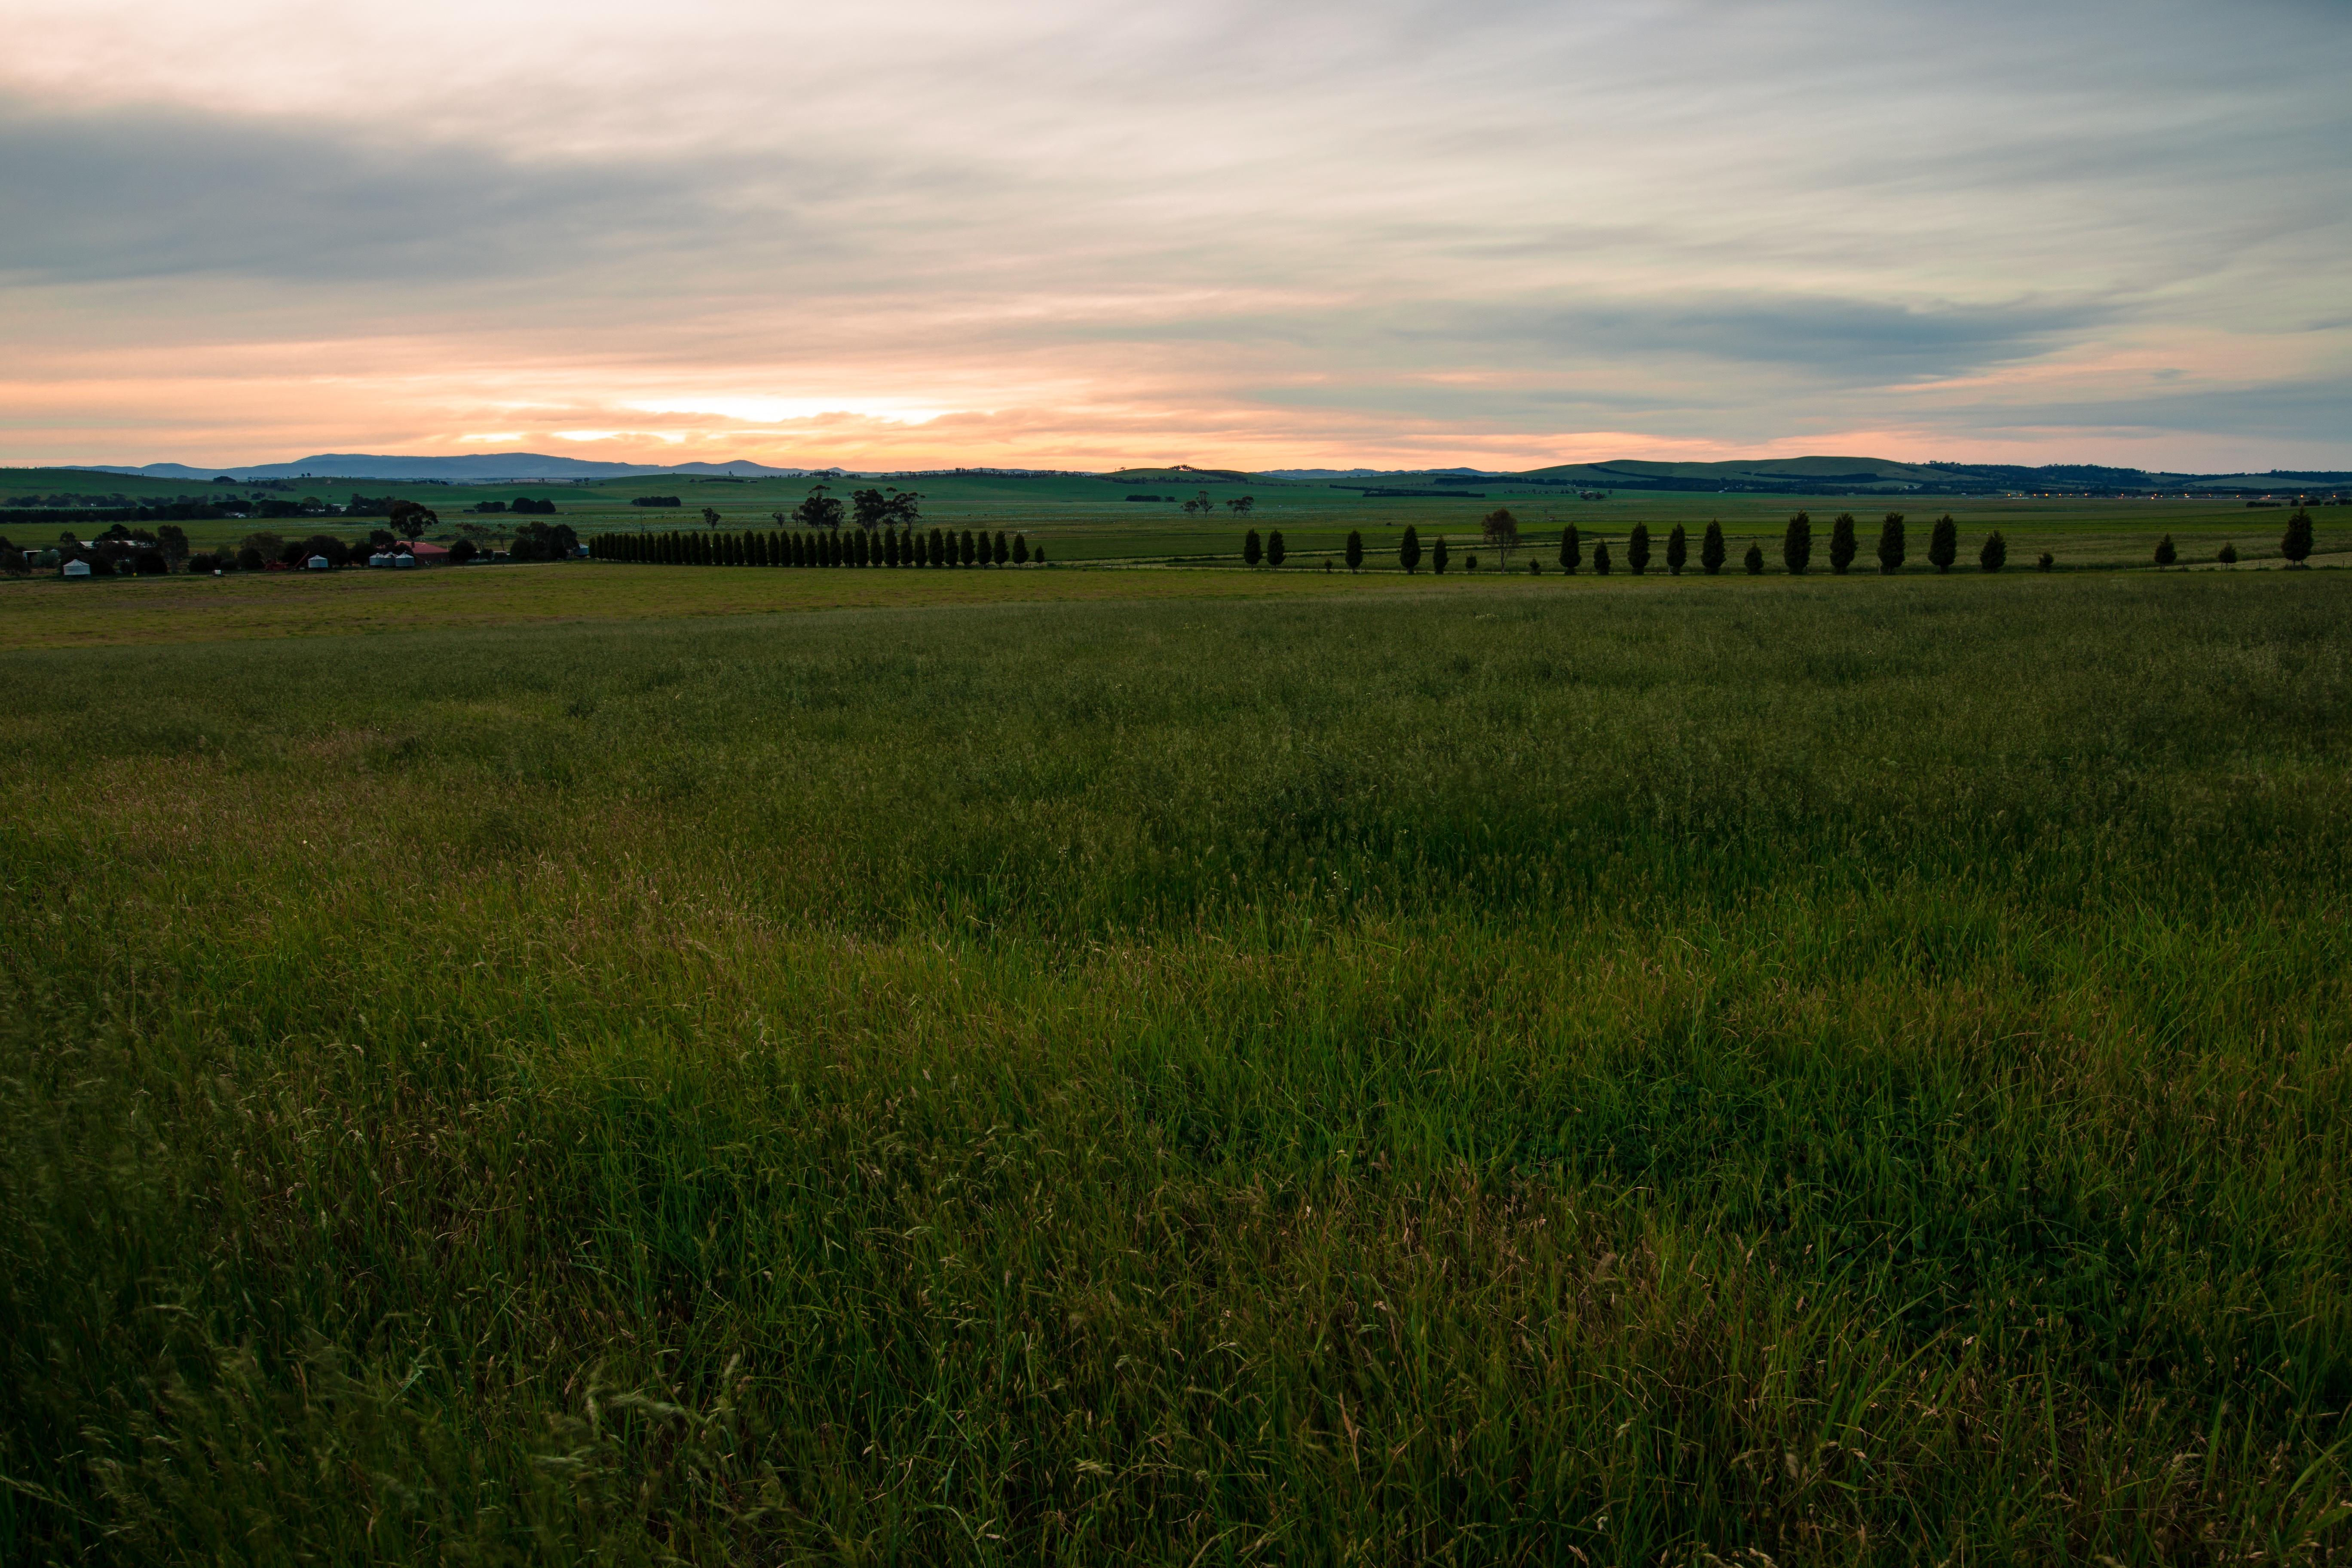
landscape, nature, grass, horizon, marsh, wilderness, mountain, cloud, sky, sunrise, sunset, field, farm, lawn, meadow, prairie, sunlight, morning, hill, dawn, dusk, green, pasture, agriculture, savanna, plain, grassland, wetland, plateau, habitat, ecosystem, steppe, rural area, natural environment, geographical feature, atmospheric phenomenon, grass family